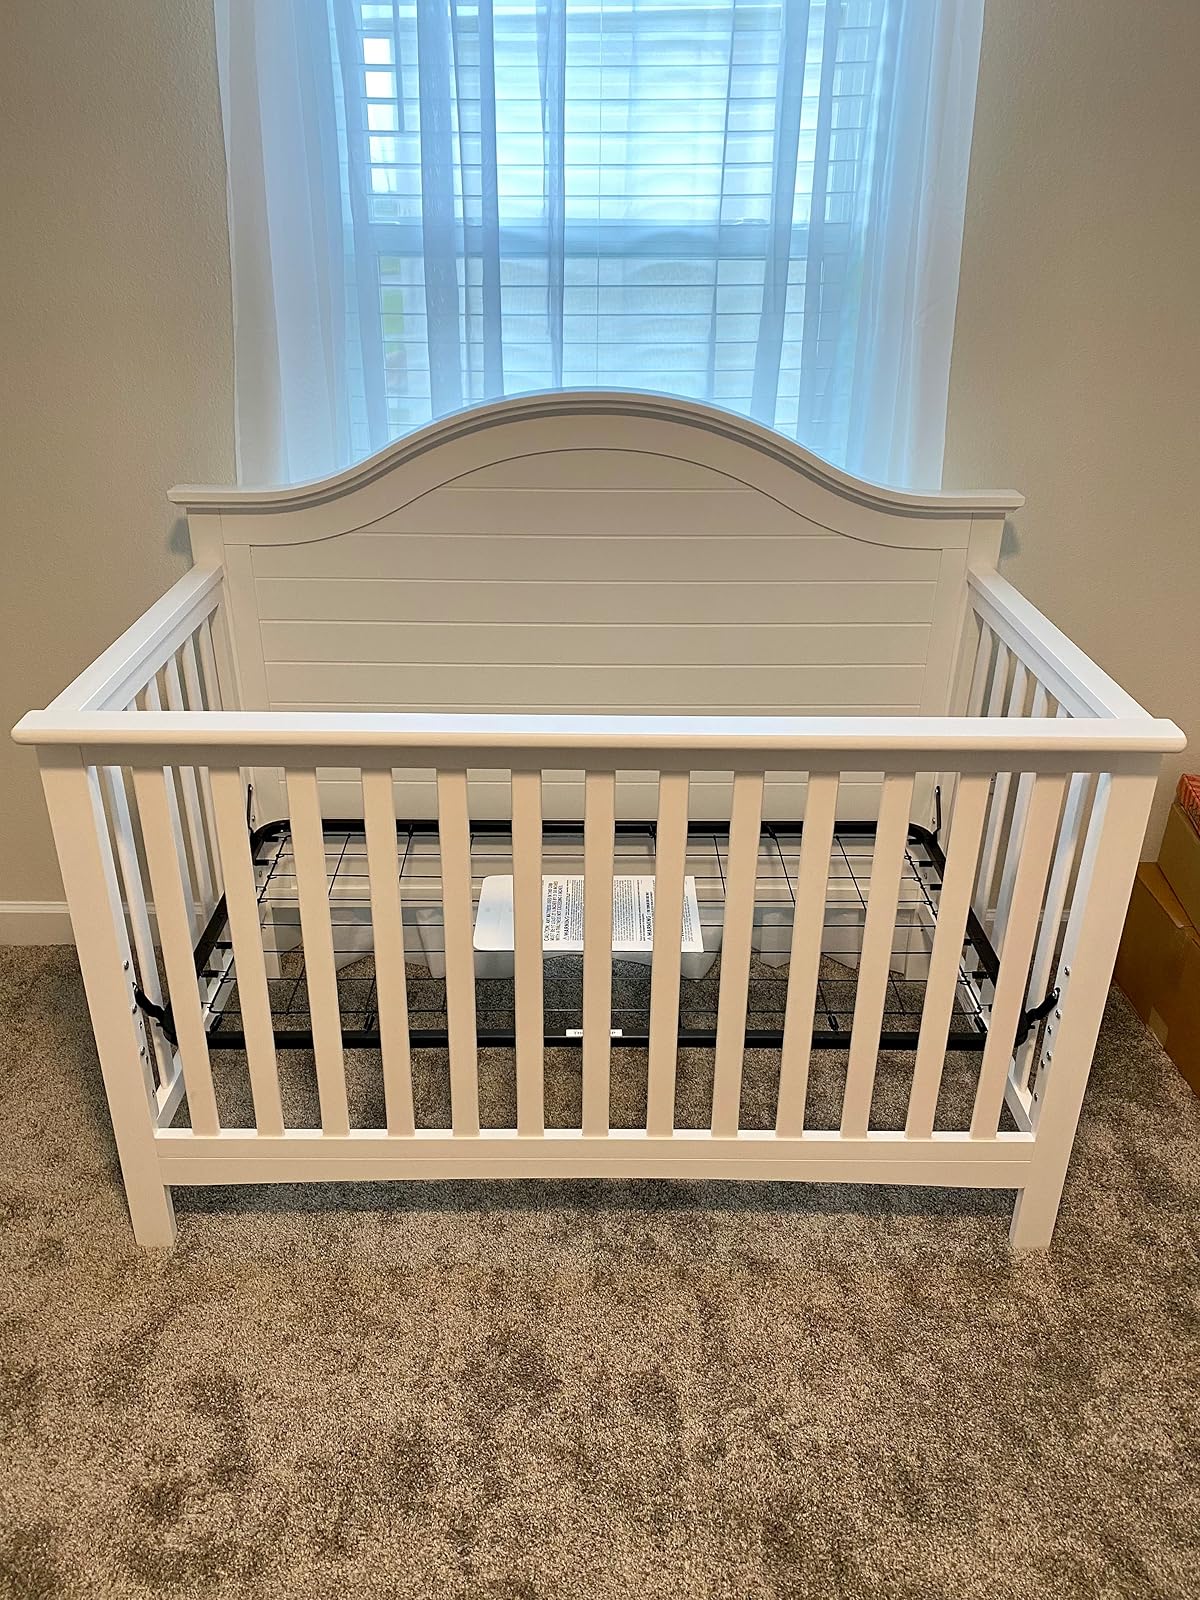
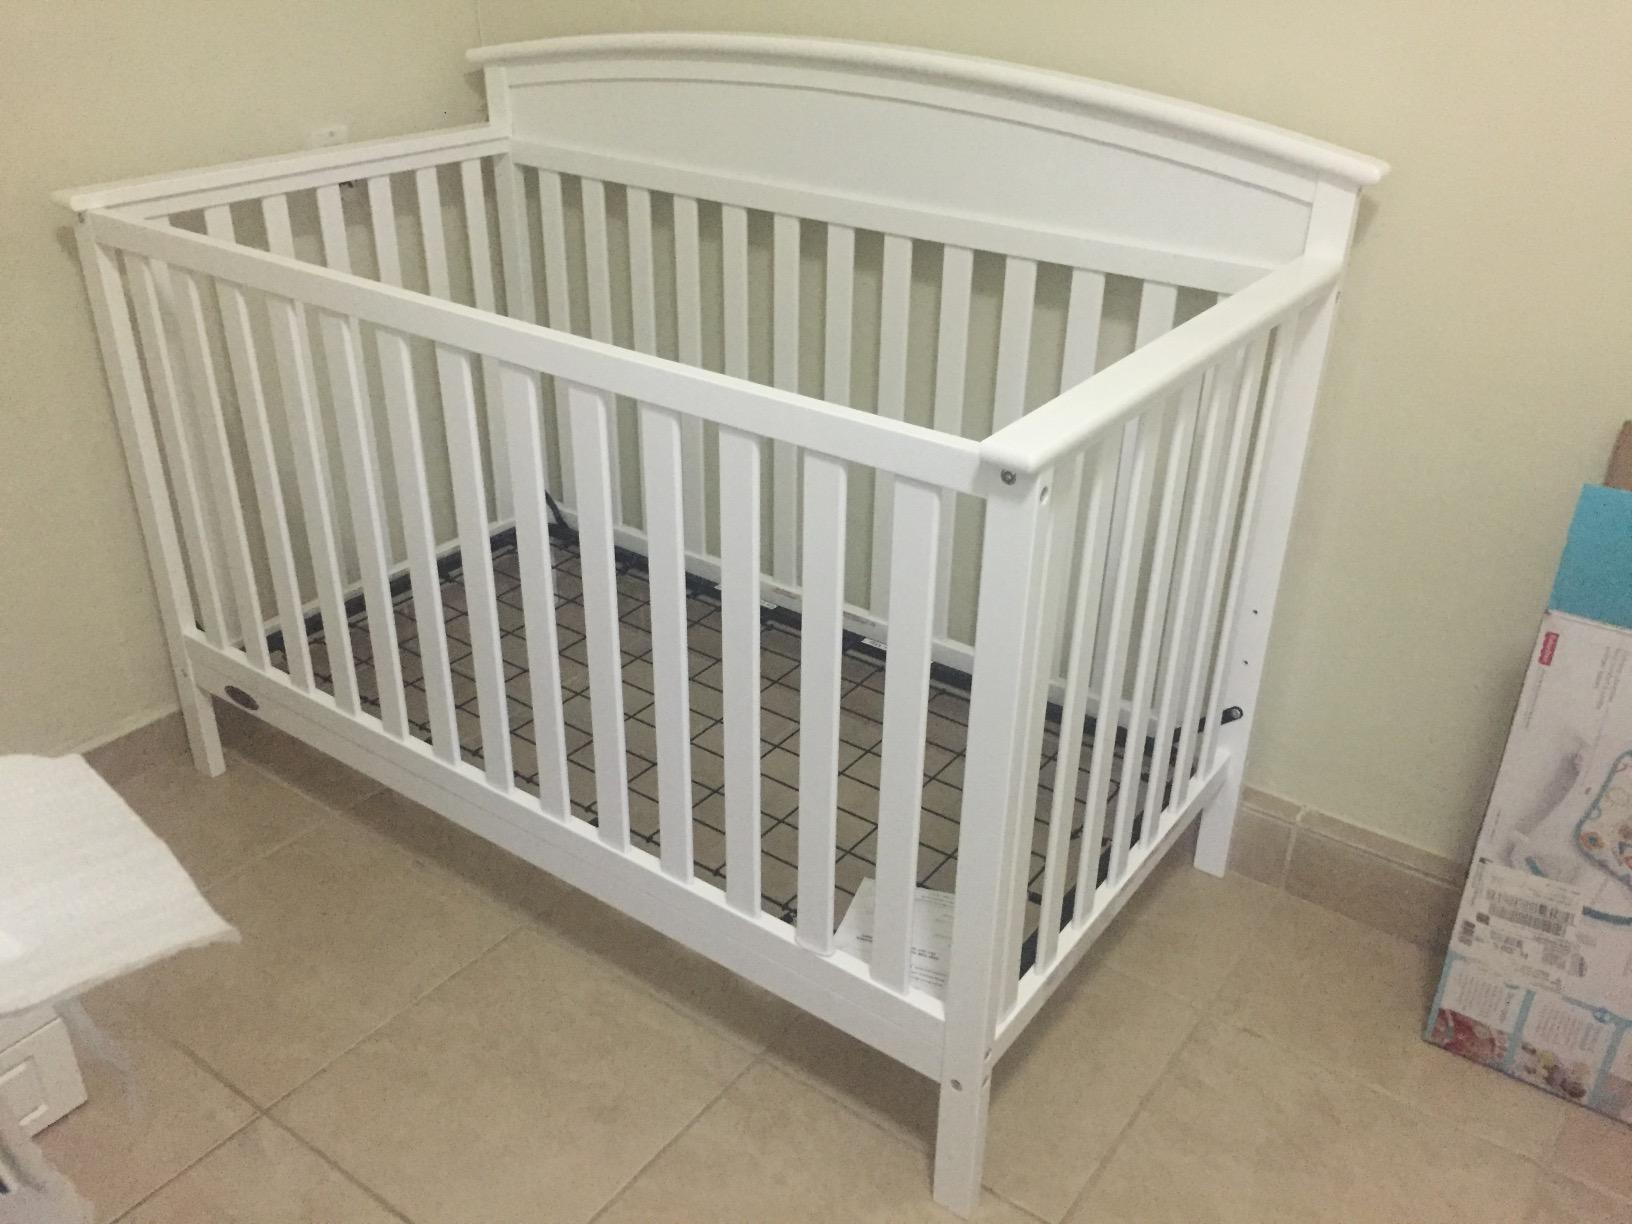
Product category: products_crib
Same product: no